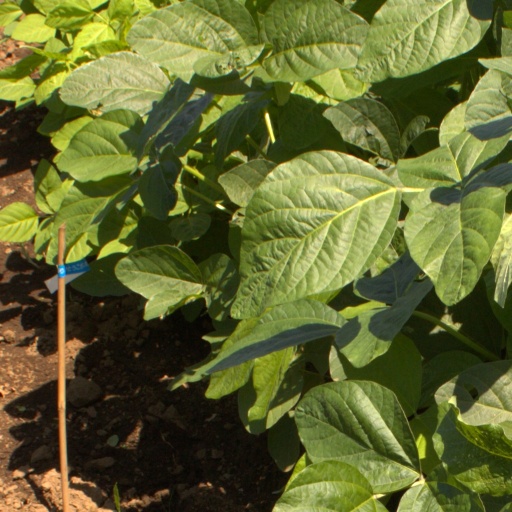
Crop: soybean